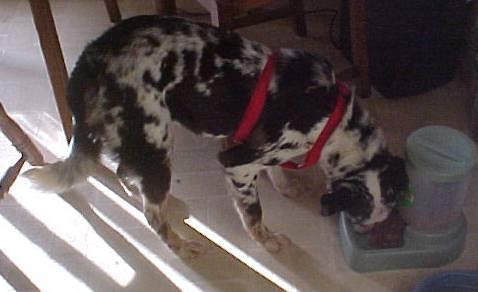
dog